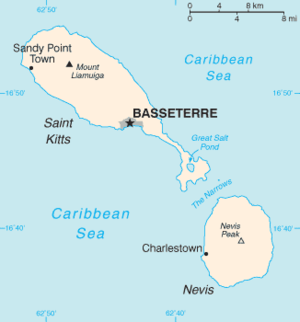
Saint Kitts og Nevis
Kort over Saint Kitts og Nevis
Saint Kitts og Nevis er et land i den østlige del af det Caribiske Hav på grænsen til Atlanterhavet. Det er en del af Leeward-øgruppen i de små Antiller. Som nogle af de første øer i regionen blev Saint Kitts og Nevis i henholdsvis 1623 og 1628 koloniseret af Storbritannien, og i de efterfølgende århundreder blev den oprindelige befolkning bestående af Arawak- og Carib-indianere undermineret af indførte afrikanske slaver. Indtil 1783 var tilhørsforholdet en yderst ømtålelig og omdiskuteret sag Frankrig og Storbritannien imellem.